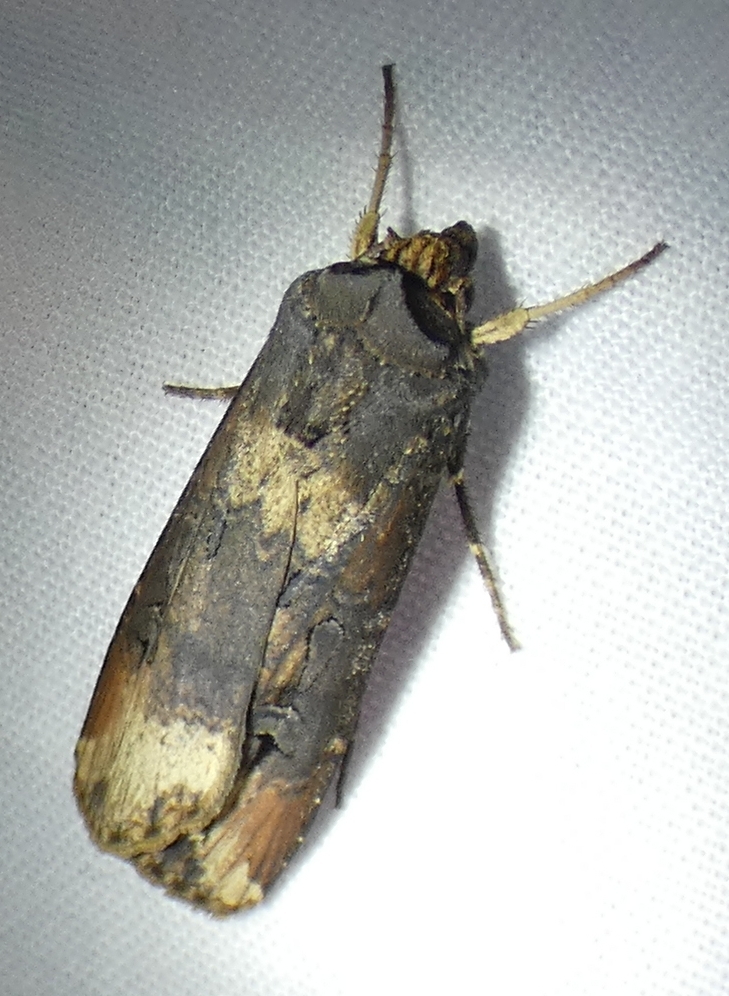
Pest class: cutworms